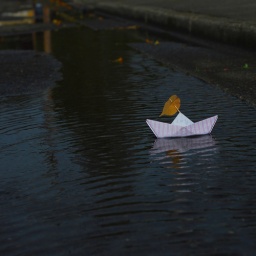
paper boat sailing the mighty puddle in the street